Post-presidency of George H. W. Bush

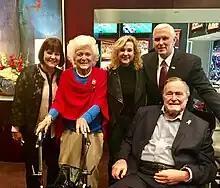
The Bushes with Vice President Mike Pence and family, wife Karen and daughter Charlotte, at Super Bowl LI in 2017

On February 18, 2008, Bush formally endorsed Senator John McCain for President of the United States. The endorsement offered a boost to McCain's campaign, because the Arizona Senator had been facing criticism among many conservatives. During a trip to Tokyo, Japan, Bush said that he would campaign vigorously against Senator Hillary Clinton if she were to initiate a presidential bid.